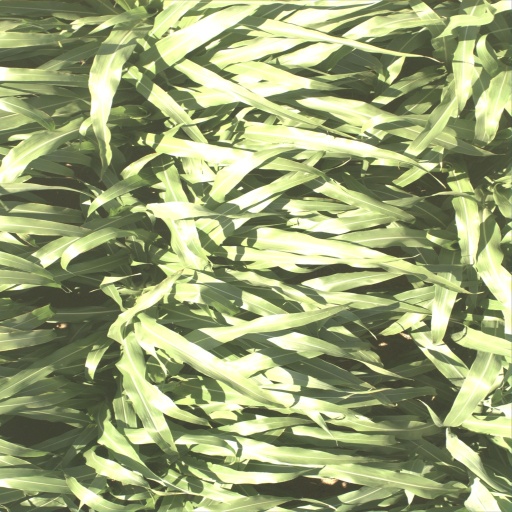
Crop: sorghum